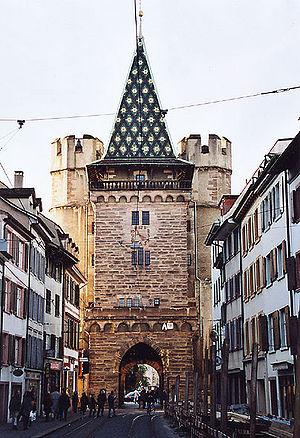
L'architecture médiévale en Suisse désigne les constructions religieuses, civiles et militaires de la période médiévale situées sur le territoire de la Suisse actuelle.